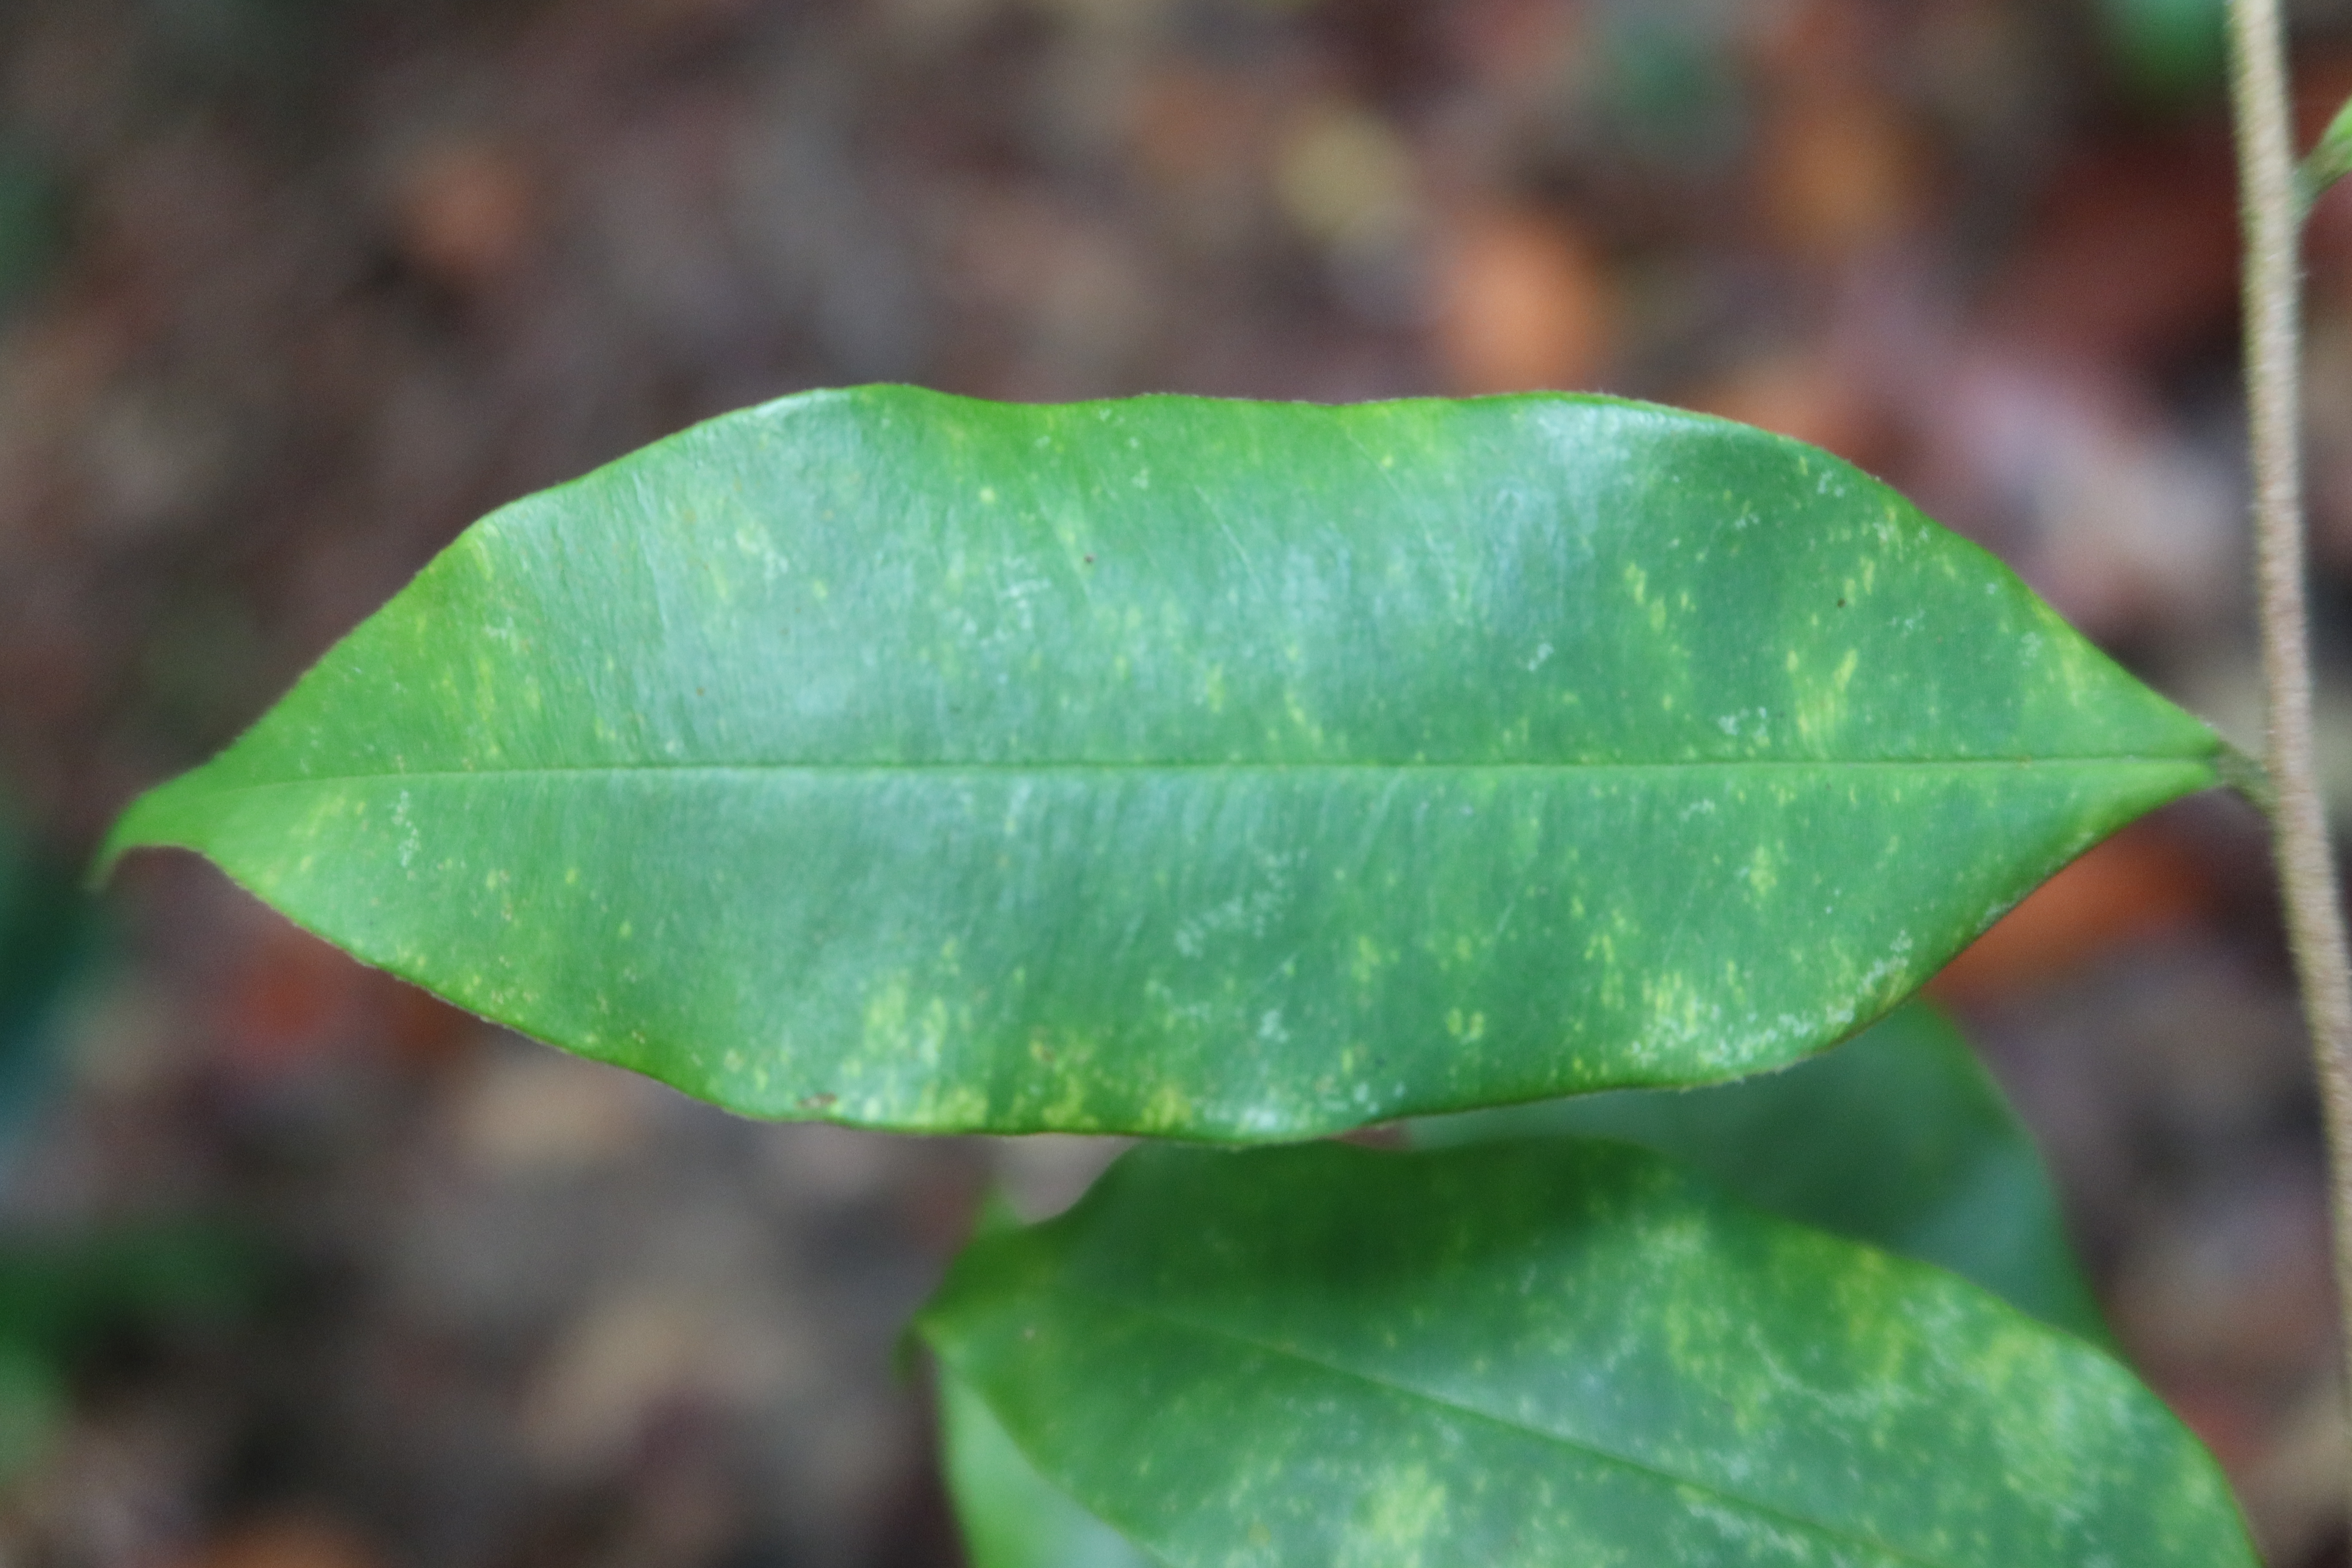
Label: Downy mildew